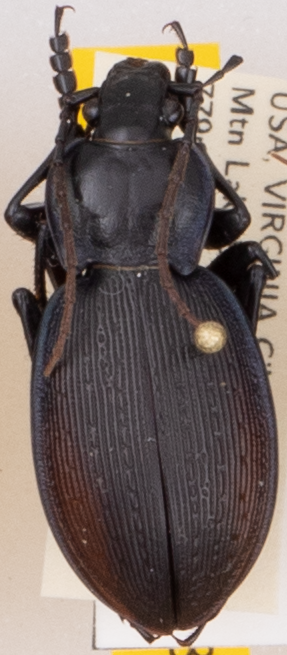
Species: Carabus goryi
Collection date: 2021-07-27
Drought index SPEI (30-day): -2.09
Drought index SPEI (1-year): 0.272
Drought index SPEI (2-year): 0.9